Hood to Coast

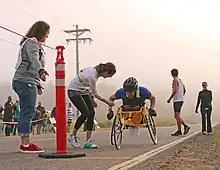
Wheeled athlete coming into exchange point in Mist, Oregon

Hood To Coast hosts several one day relays as well with HTC Seabrook, HTC Windy River, and HTC High Desert (Central Oregon). Hood To Coast went international in 2016 and annually hosts Hood To Coast China, or "H2C China" in conjunction with Yao Ming's company, Starz Sports. Each summer, Chinese, American and other international runners in HTC China (limited to 400 teams) start on the mountain at Thaiwoo Ski Resort (site of the 2022 Winter Olympics), and traverse a mountainous course to its destination 110 miles later in Zhangjiakou. Additional annual international HTC events include Hood To Coast Taiwan, Hood To Coast Israel, and Hood To Coast Hainan.